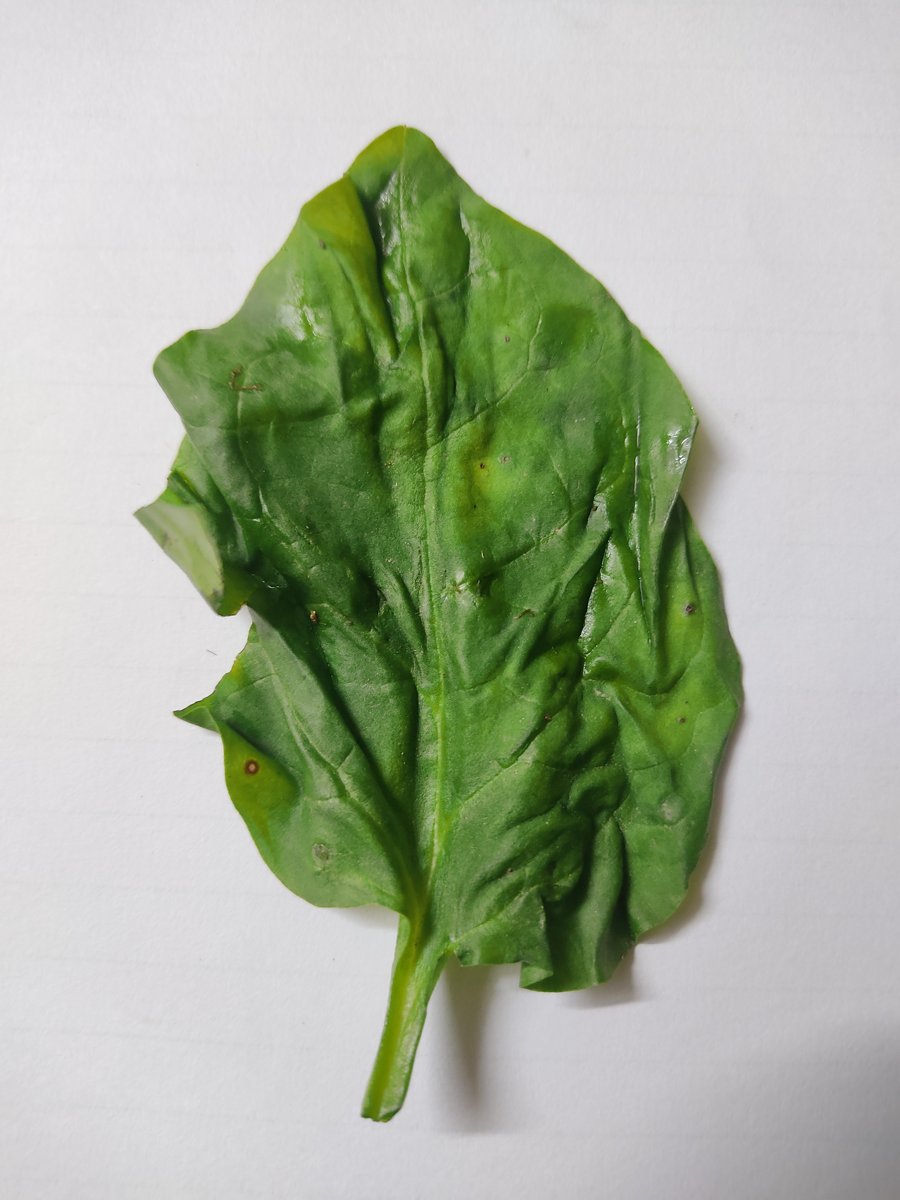
Label: Healthy-Leaf